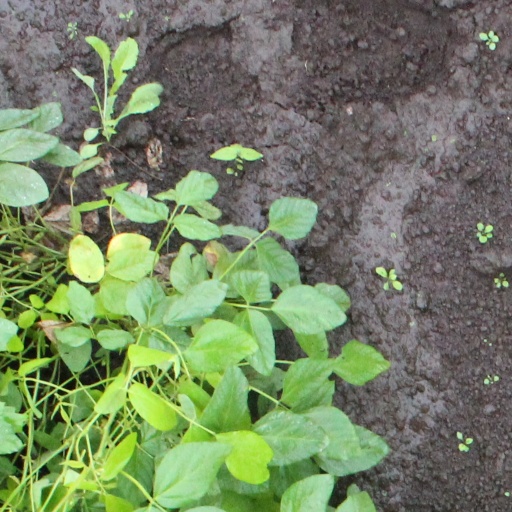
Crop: soybean